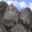
Label: mountain